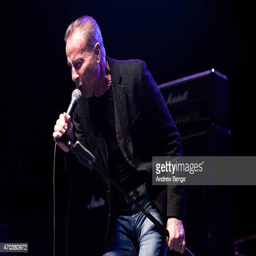
hard rock artist performs on stage